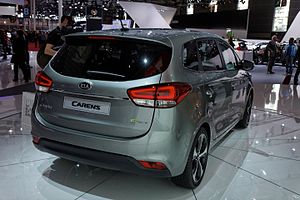
Kia Carens / Carens IV (2013−)
Bagfra
Kia Carens er en personbilsmodel fra bilfabrikanten Kia Motors, som i Nordamerika sælges under betegnelsen Rondo. Modellen bygges i dag i fjerde generation og var fabrikantens første kompakte MPV. Den første generation kom på markedet i april 1999. I 2002 gennemgik Carens et facelift og gik ind i anden generation. Den tredje generation introduceredes i 2006 og produceredes frem til foråret 2013, hvor fjerde generation blev introduceret.